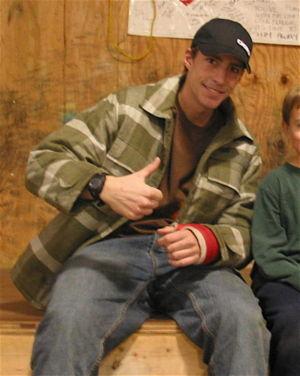
Travis Alan Pastrana, né le 8 octobre 1983 à Annapolis dans le Maryland, est un pilote américain de sport mécanique. Il est l'un des piliers du FMX, à savoir Travis a été champion du monde freestyle motocross à 14 ans.